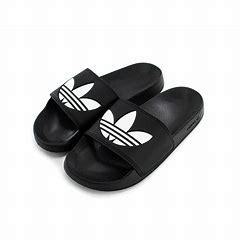
Brand: Adidas
Model: Adilette Lite